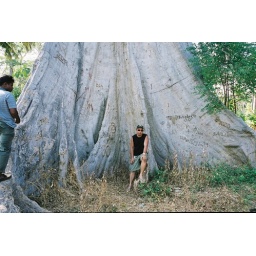
An idea of the scale of the trees in the Lombok giant tree forest